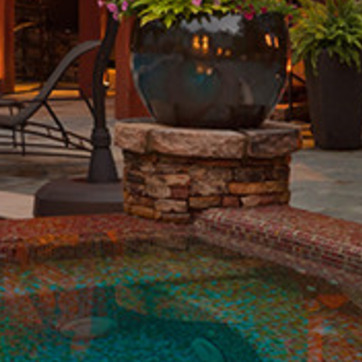
Material: stone